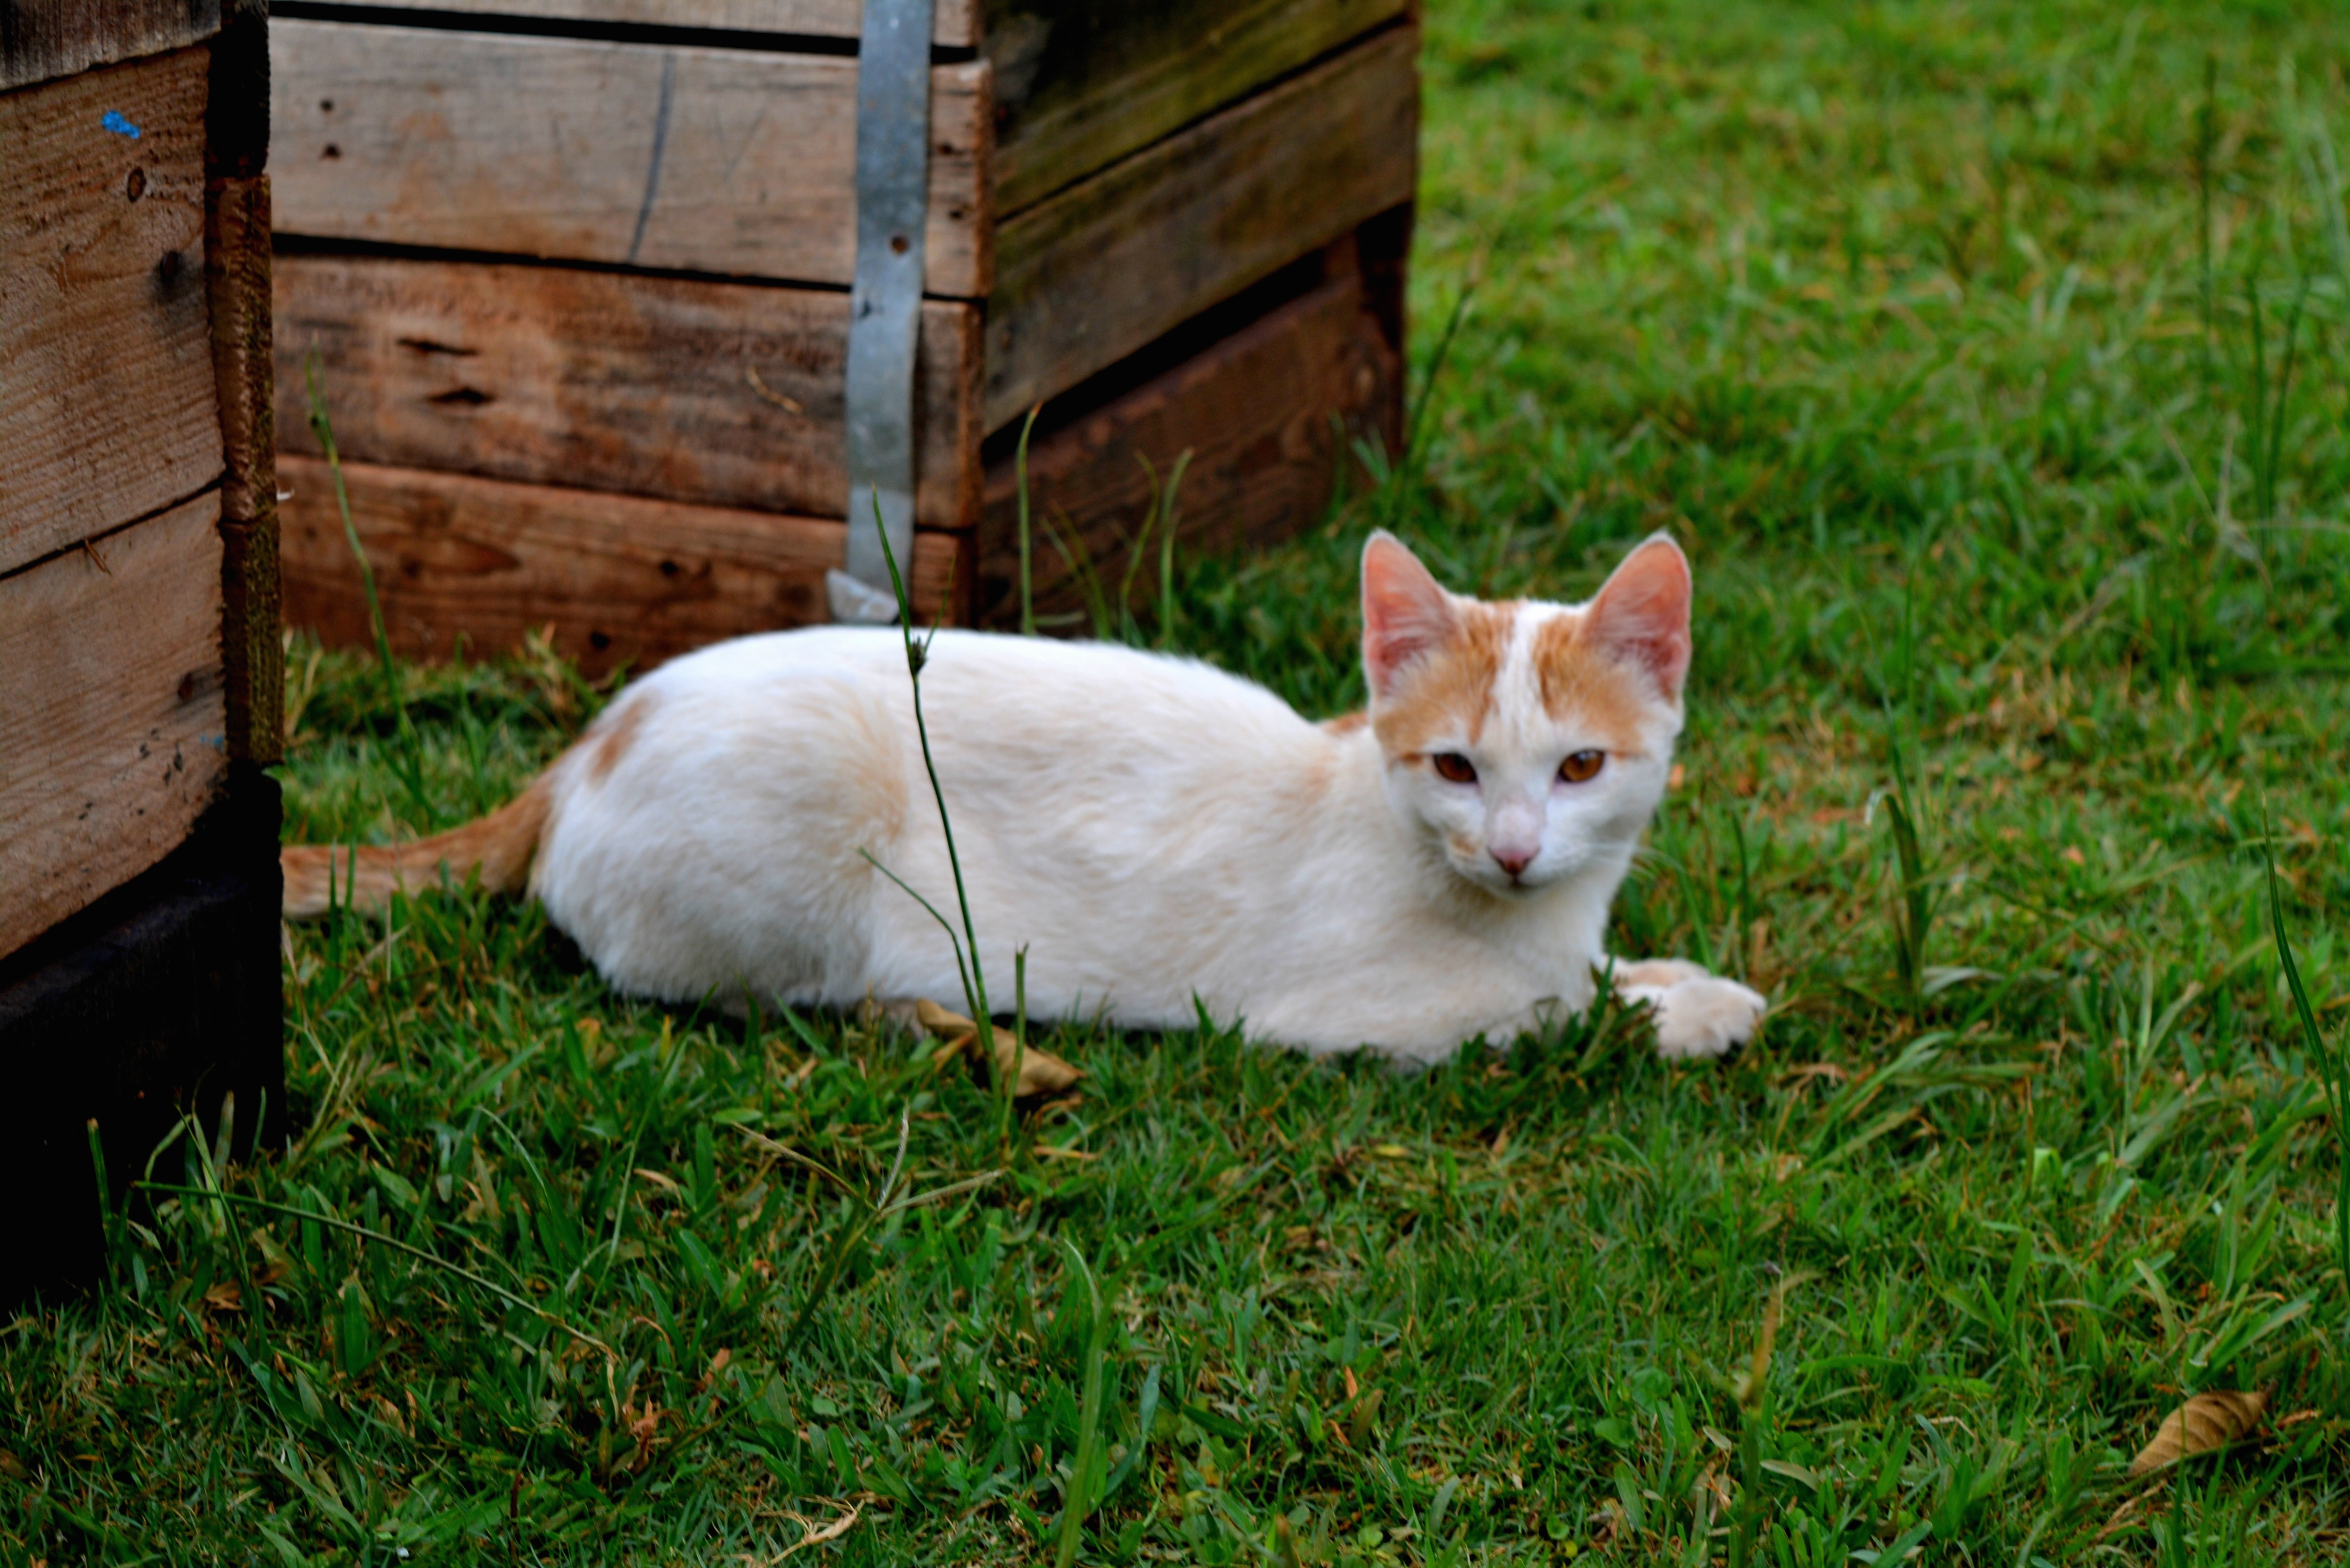
grass, kitten, cat, mammal, whiskers, vertebrate, small to medium sized cats, cat like mammal